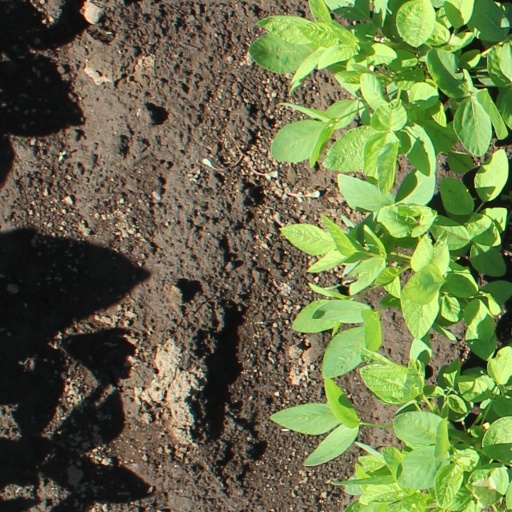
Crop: soybean